Pokémon Scarlet and Violet

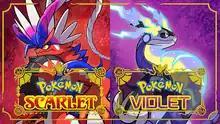
Cover art for "Scarlet" and "Violet", depicting Koraidon (left) and Miraidon (right)

and are 2022 role-playing video games developed by Game Freak and published by Nintendo and The Pokémon Company for the Nintendo Switch. They are the first installments in the ninth generation of the "Pokémon" video game series. They were announced in February 2022 and released on 18 November 2022. The games later received a downloadable content (DLC) expansion pass storyline, "The Hidden Treasure of Area Zero". The first part, "The Teal Mask", was released on 13 September 2023, and the second part, "The Indigo Disk", was released on 14 December 2023. A post-game expansion, "Mochi Mayhem", considered the epilogue to the DLC and the games themselves, was released on 11 January 2024.